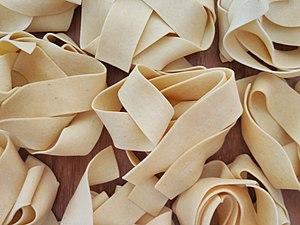
Les pappardelles sont de larges fettucine, une variété de pâtes alimentaires.
Les pâtes alimentaires se distinguent par leur forme et par leur composition. Elles peuvent être faites exclusivement de farine de blé, mais aussi avec ajout d'œufs, selon les traditions et les régions. Chacune est souvent associée à une préparation en particulier, selon son temps de cuisson, sa consistance, sa capacité à retenir la sauce, et la facilité avec laquelle on peut la manger. La sauce à l'amatriciana, par exemple, ne se mange pas avec des pâtes cheveux d'ange, mais avec des bucatini.